Anthocoridae

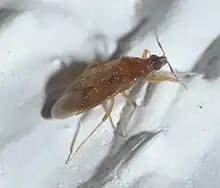
"Amphiareus obscuriceps"

Anthocoridae is a family of bugs, commonly called minute pirate bugs or flower bugs. Worldwide there are 500-600 species.